Pariwhero / Red Rocks

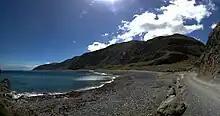
Red Rocks walkway

Access to the Red Rocks Scientific Reserve is via a gravel walking track on a raised beach platform, approximately from the Te Kopahou Reserve visitor centre in Ōwhiro Bay.